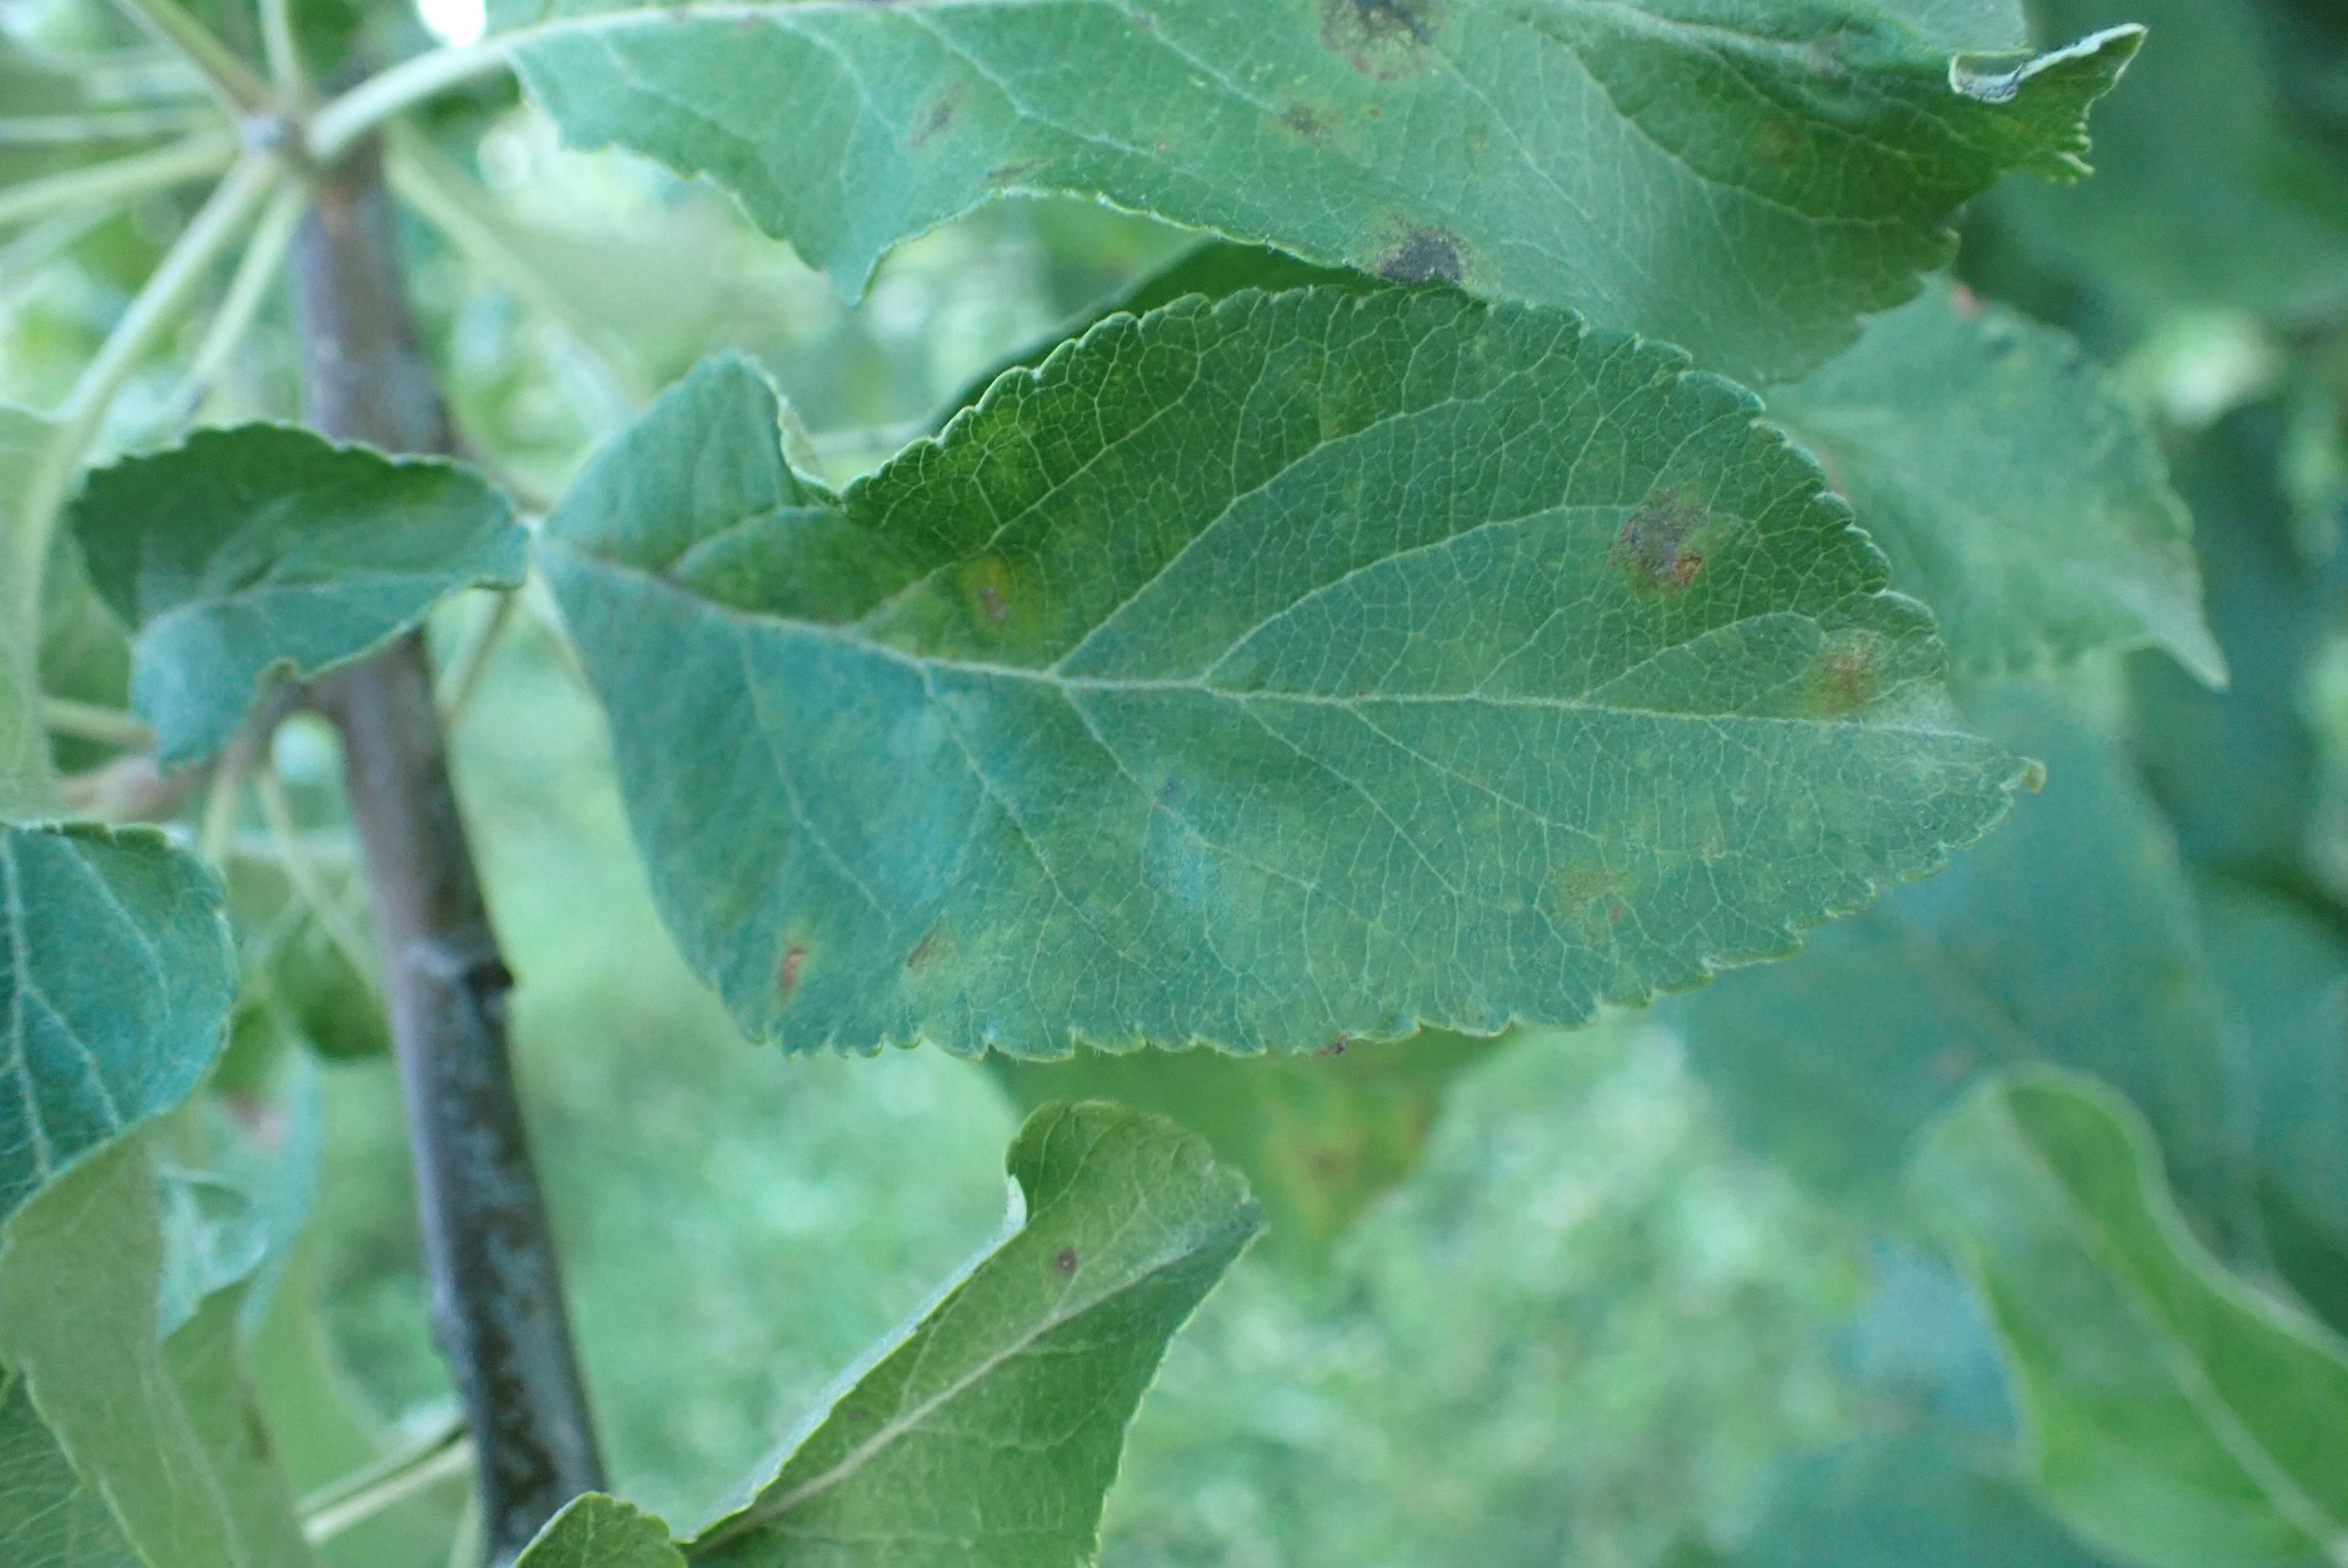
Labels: scab